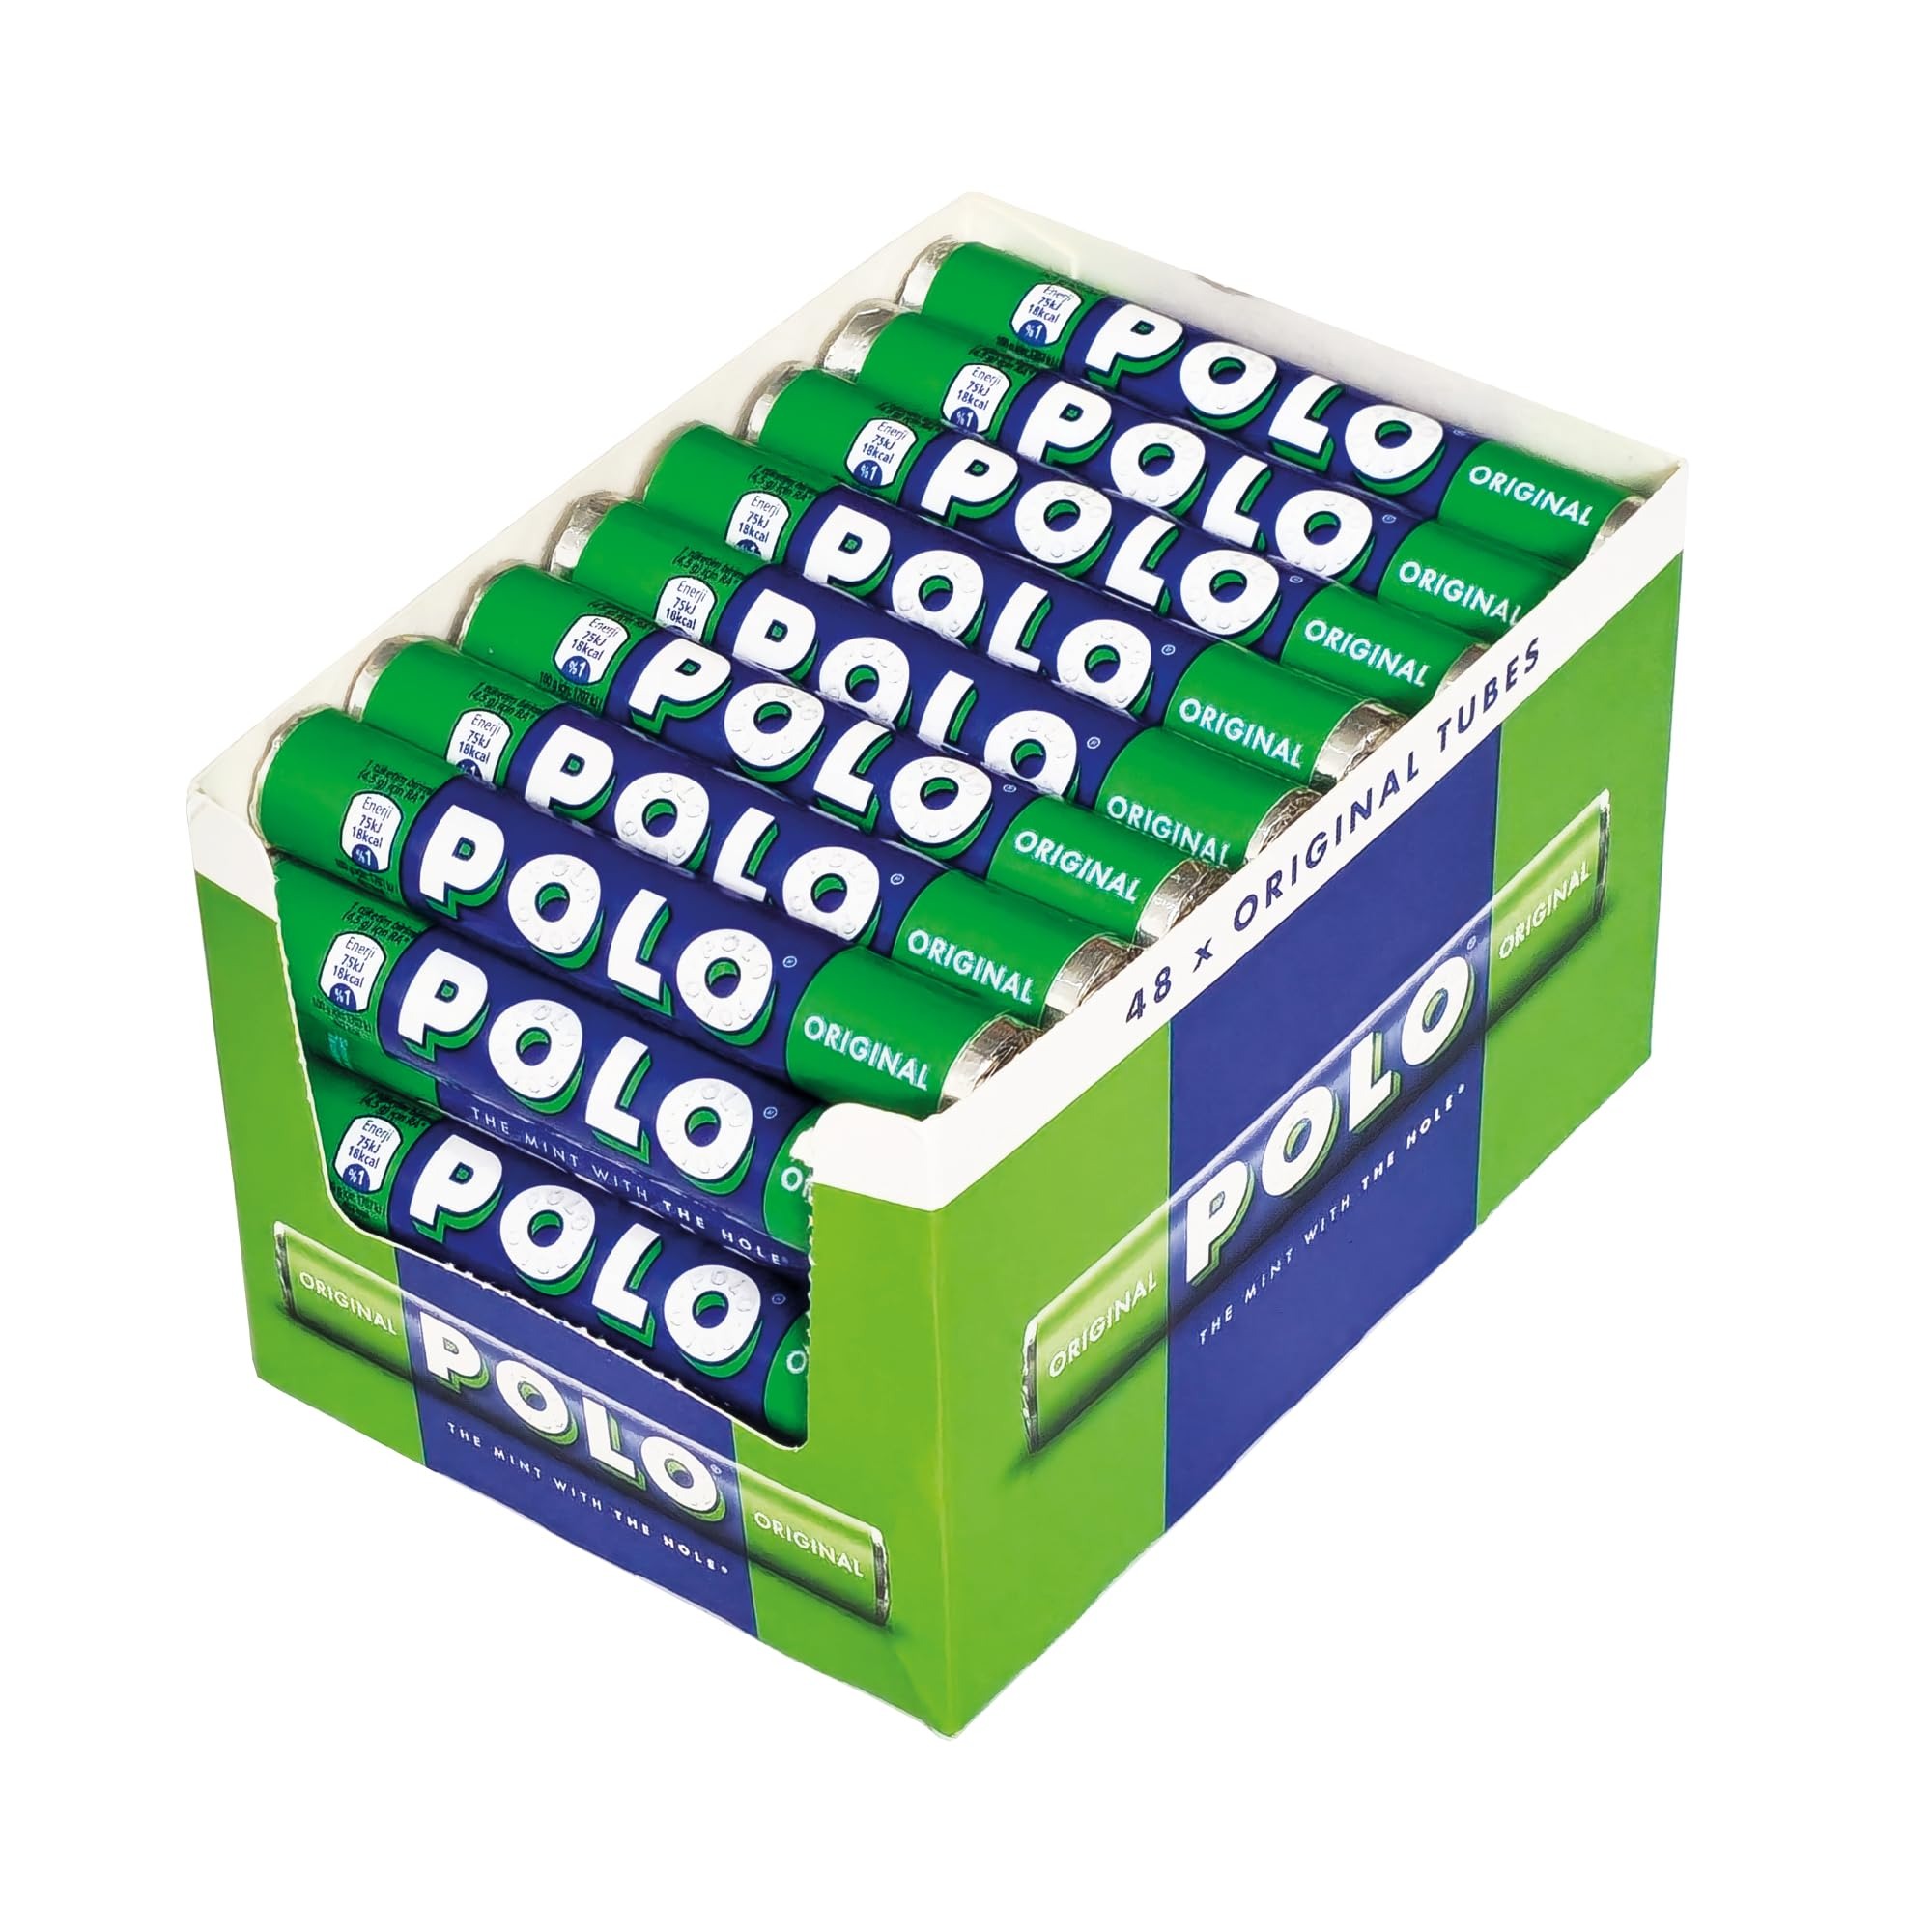
Item Name: Nestle Polo Mint Roll Original (Case of 48)
Product Description: Nestle Polo Mint Roll (Case of 48) are sweet, fresh and mint flavored candies. This is a product of Switzerland.
Value: 48.0
Unit: count

Price: 62.79